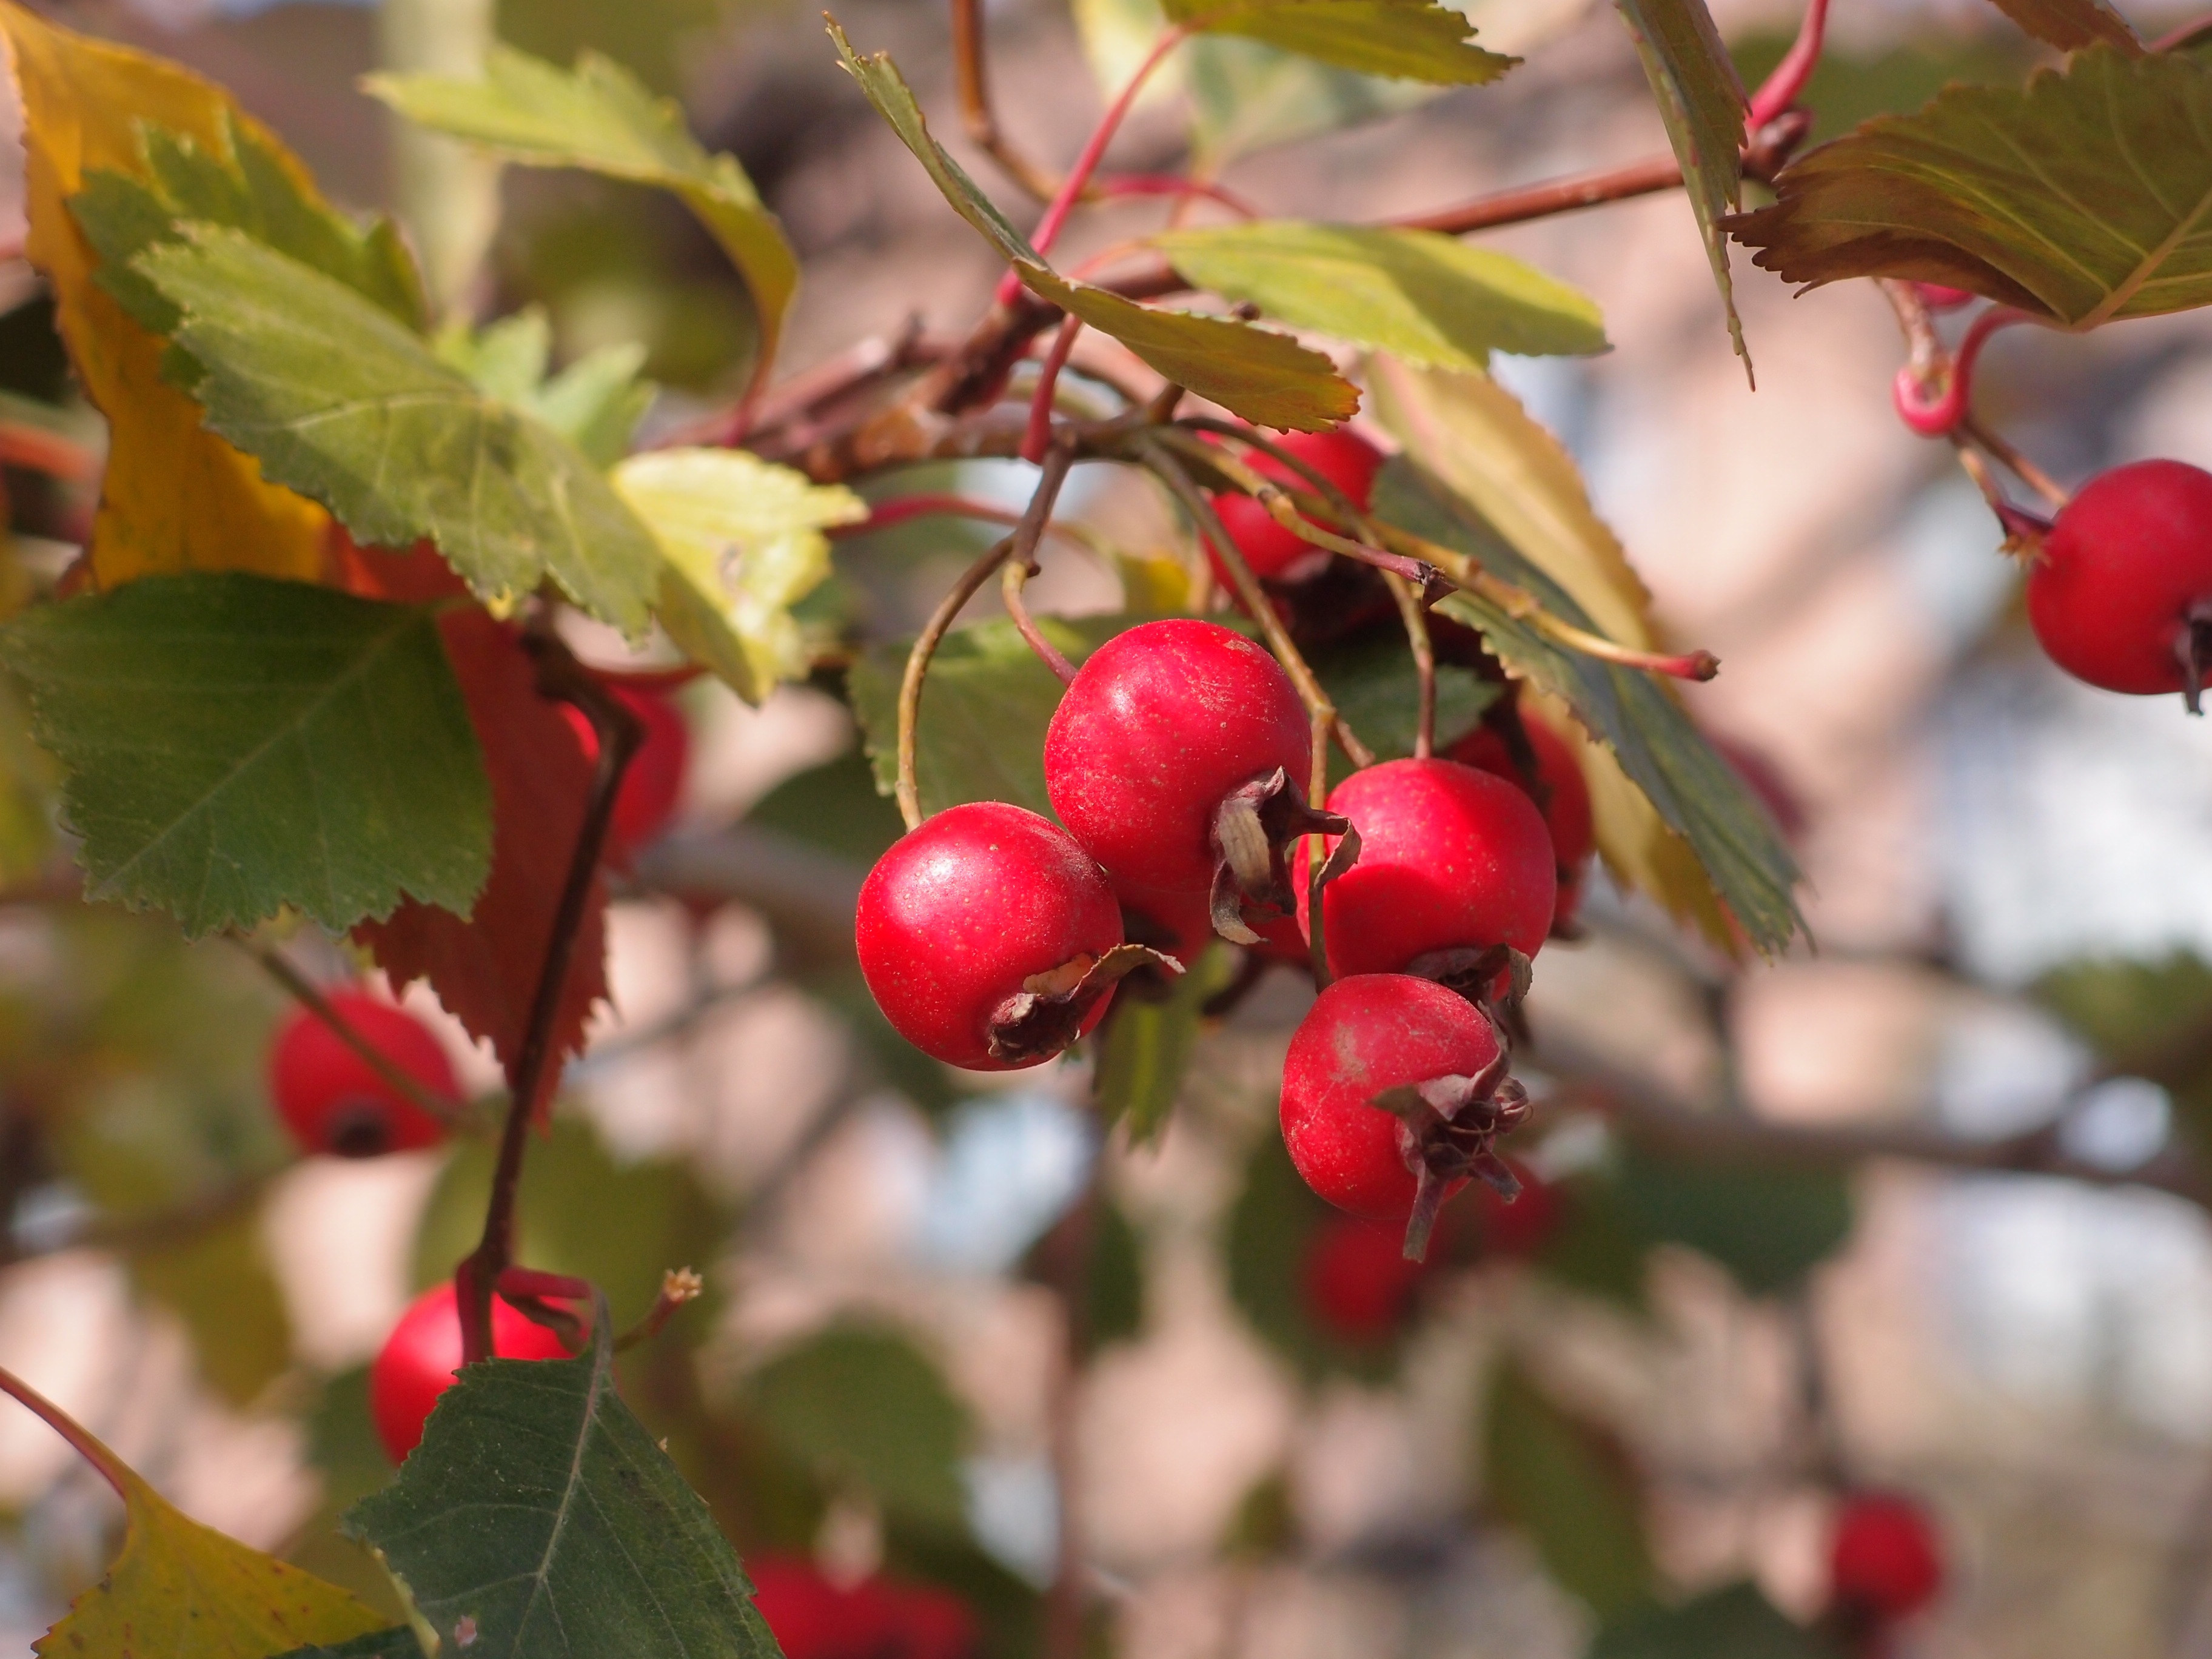
tree, nature, branch, blossom, plant, fruit, berry, leaf, flower, ripe, bush, food, red, harvest, produce, evergreen, autumn, fresh, closeup, plants, leaves, shrub, bright, rowan, hawthorn, rose hip, flowering plant, rose family, folk medicine, woody plant, land plant, chinese hawthorn